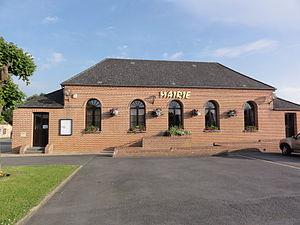
Buire (Aisne) mairie
Buire est une commune française située dans le département de l'Aisne, en région Hauts-de-France.